Lee Hughes

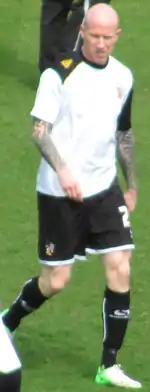
Hughes pictured during the 2–2 draw between Port Vale and Northampton Town on 20 April 2013

Hughes joined Port Vale the day after securing his exit from Notts County, as the BBC reported that "promotion-chasing boss Micky Adams wants to bring him in to add impetus to a Vale attack who have occasionally misfired this term". He signed a contract to keep him at Vale Park until the end of the 2012–13 season, at which point his contract would be extended by 12 months if the "Valiants" were promoted. However, Hughes later revealed that Adams was against the transfer but had been overruled by chairman Norman Smurthwaite. He marked his debut against the "Gills" with the winning goal that sent Vale to the top of the table. Being partnered with the country's leading goalscorer Tom Pope allowed Hughes space in front of goal vacated by opposition defenders attempting to double up on Pope. Hughes scored his first hat-trick for the "Valiants" in a 7–1 home victory over Burton Albion on 5 April, with two of his goals coming from the penalty spot as he took over from Jennison Myrie-Williams as the club's penalty taker. This performance won him a place on the League Two team of the week. Vale were promoted at the end of the season, with Hughes scoring ten goals in his 18 games, ensuring his contract was extended until summer 2014.